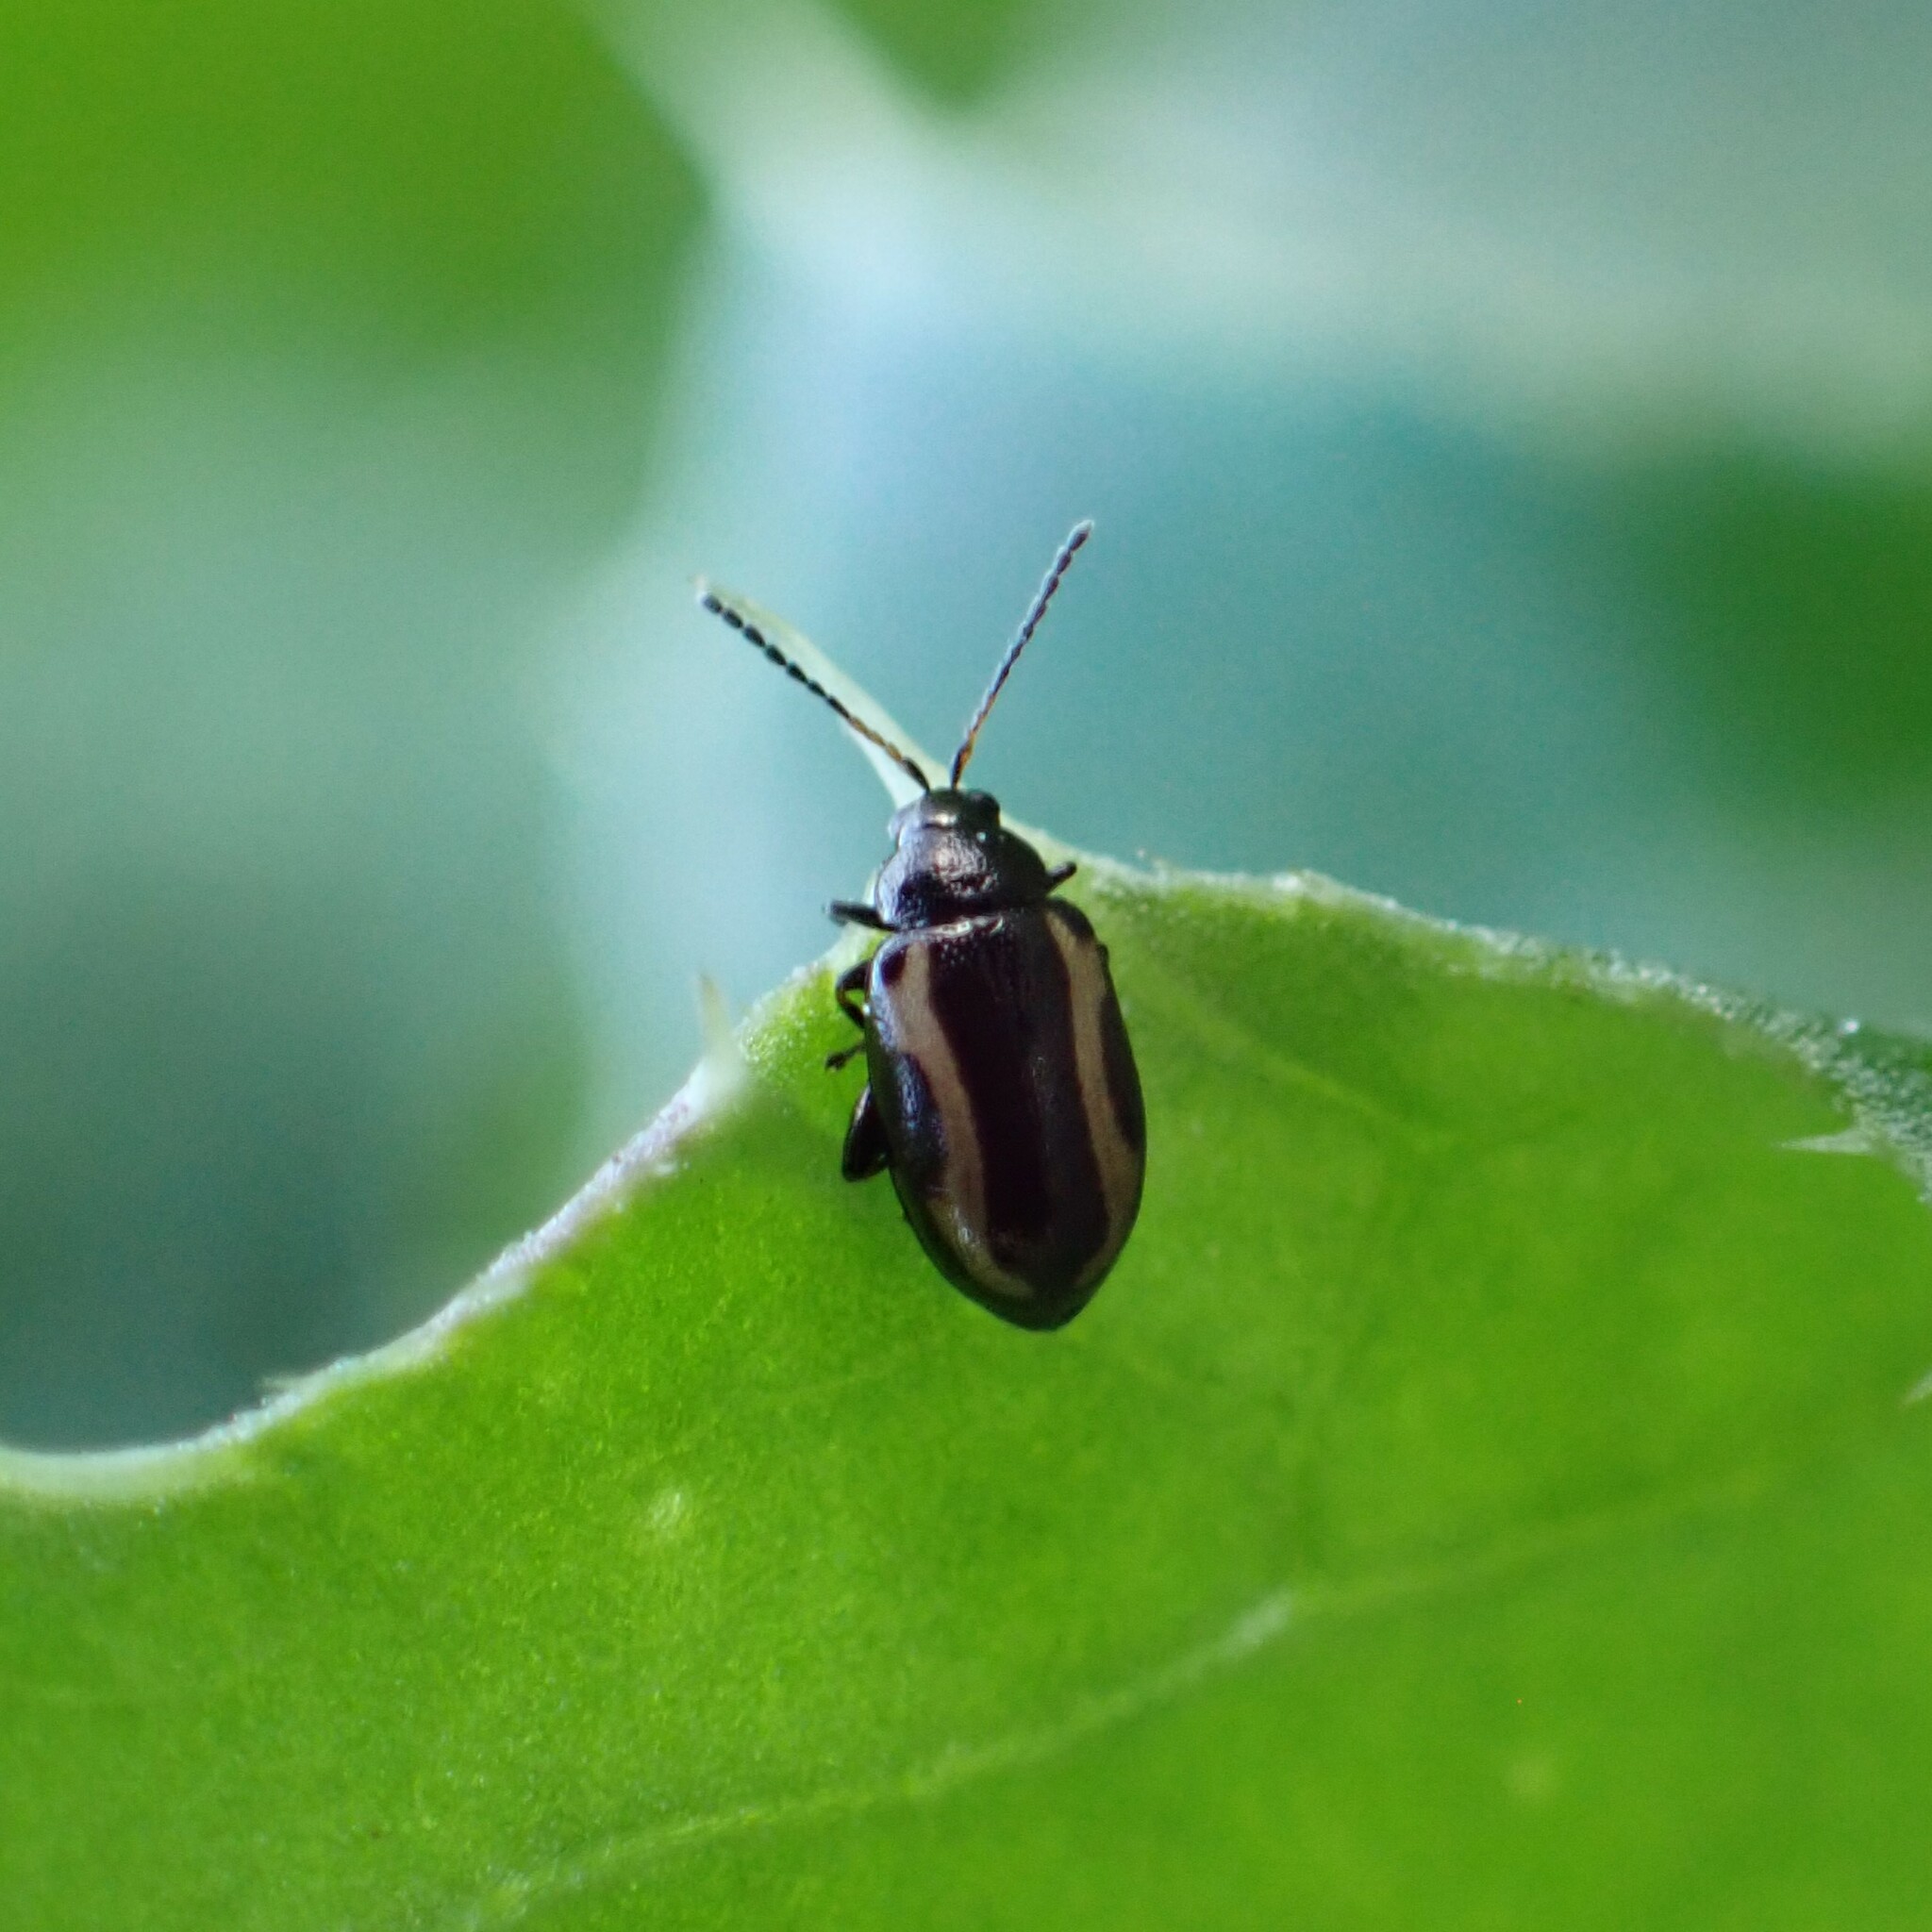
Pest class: striped_flea_beetle